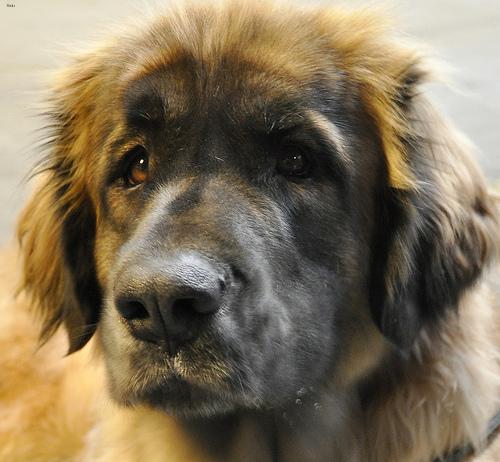
Breed: leonberger